Mirza Jafar Topchubashov

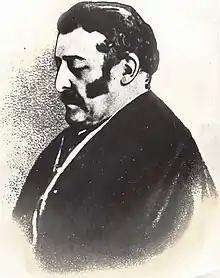

Mirza Jafar Topchubashov was a Russian orientalist scholar and poet of Azerbaijani origin. He also worked as privy councillor for sometime alongside teaching Oriental Languages at History-Philology Faculty of Saint Petersburg State University since 1819. He was a member of Royal Asiatic Society, as well as teacher of Aleksander Chodźko, Alexander Griboyedov and Vasili Grigoryev, who would be appointed as Imperial Censor of Russia.